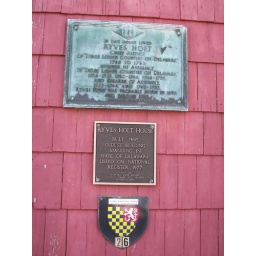
RYVES HOLT HOUSE. Built in 1665, its the oldest standing building in the state of Delaware. Listed on the National Register 1977.